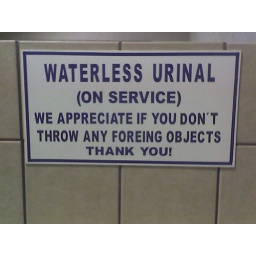
A little butchering of language on a sign in the bathroom at the Marina in Puerto Vallarta